Plessey

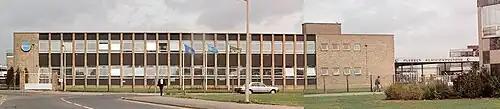
Plessey Semiconductors factory at Cheney Manor, Swindon in 1982. The factory housed both bipolar and MOS lines. A small part of the canteen facilities (which had five grades of service) for all Plessey employees is visible on the right of the image, since demolished around 2010

GEC Plessey Semiconductors (GPS) was purchased by Mitel Semiconductors of Canada in 1998. After a number of downsizes, including the purchase of the power semiconductor and silicon on sapphire operation at Lincoln, Lincolnshire by Dynex Semiconductor in 2000, the company renamed itself Zarlink Semiconductor in 2001. The GPS fabrication plant in Plymouth was acquired by Xfab.